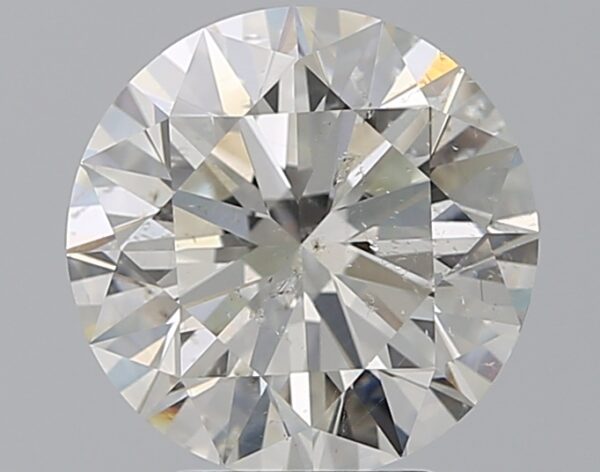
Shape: round
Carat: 3.2
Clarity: SI2
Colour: I
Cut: EX
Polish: EX
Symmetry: EX
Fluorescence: N
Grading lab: GIA
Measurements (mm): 9.39 x 9.45 x 5.81